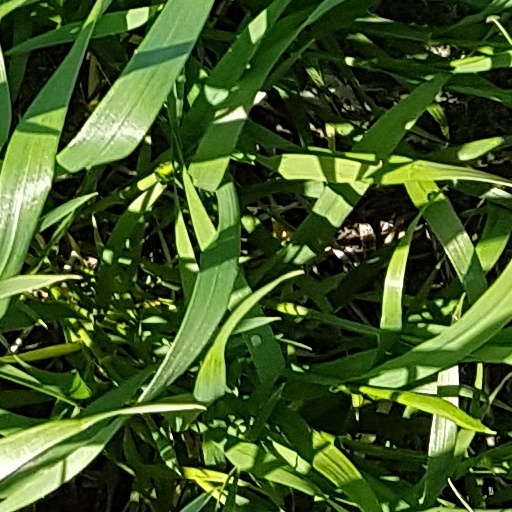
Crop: wheat